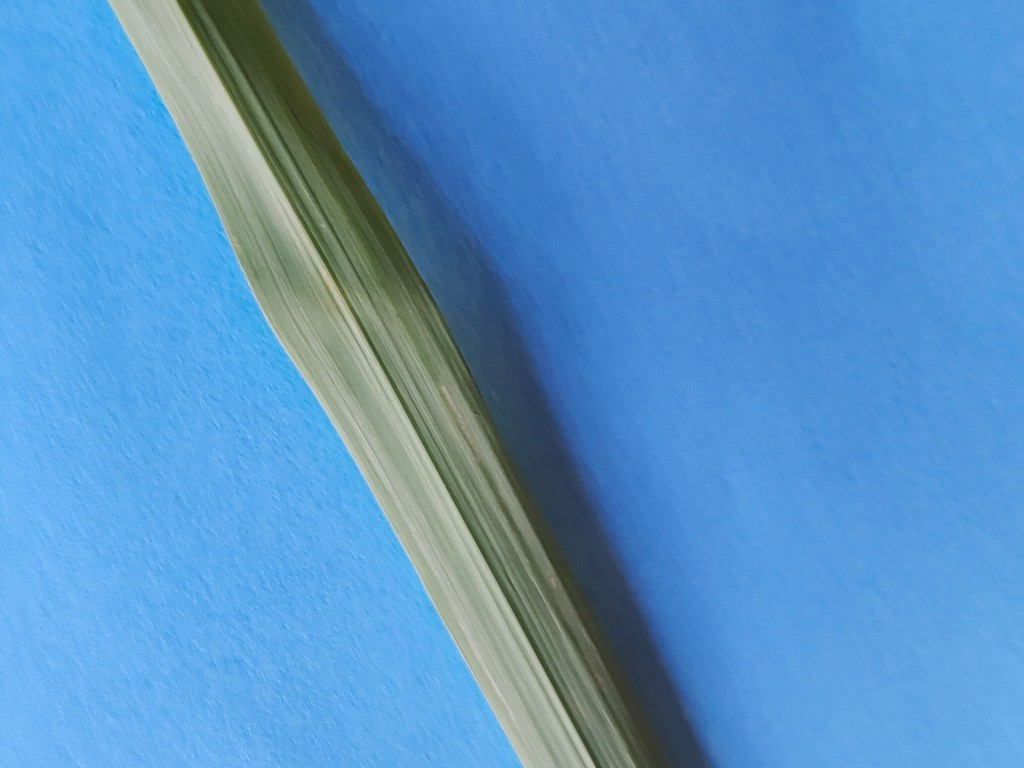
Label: Healthy